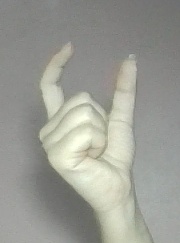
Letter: nun